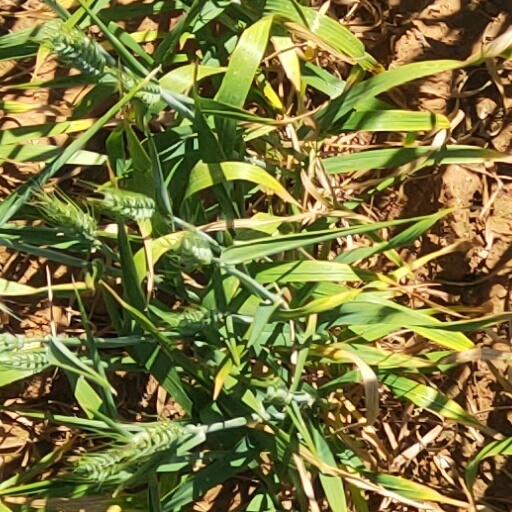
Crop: wheat